Iris (mythology)

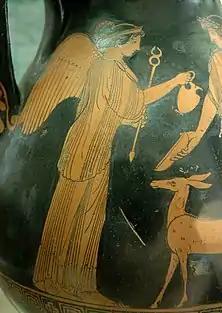
Winged female figure holding a caduceus: Iris (messenger of the gods) or Nike (Victory)

Iris is said to travel on the rainbow while carrying messages from the gods to mortals. In some records, Iris is a sister to fellow messenger goddess Arke ("swift", "quick"); both sisters originally sided with the Olympian gods during the Titanomachy, but Arke eventually flew out of the company of Olympians to join the Titans as their own messenger goddess, so the two sisters found each other on opposite camps during the battle.